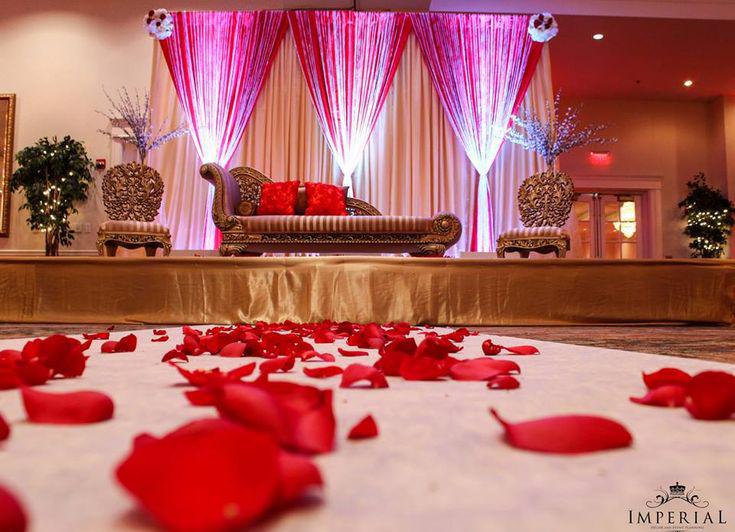
i like the clean look for the backdrop .
Relation: Subjective